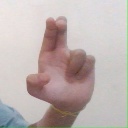
अक्षर: आ